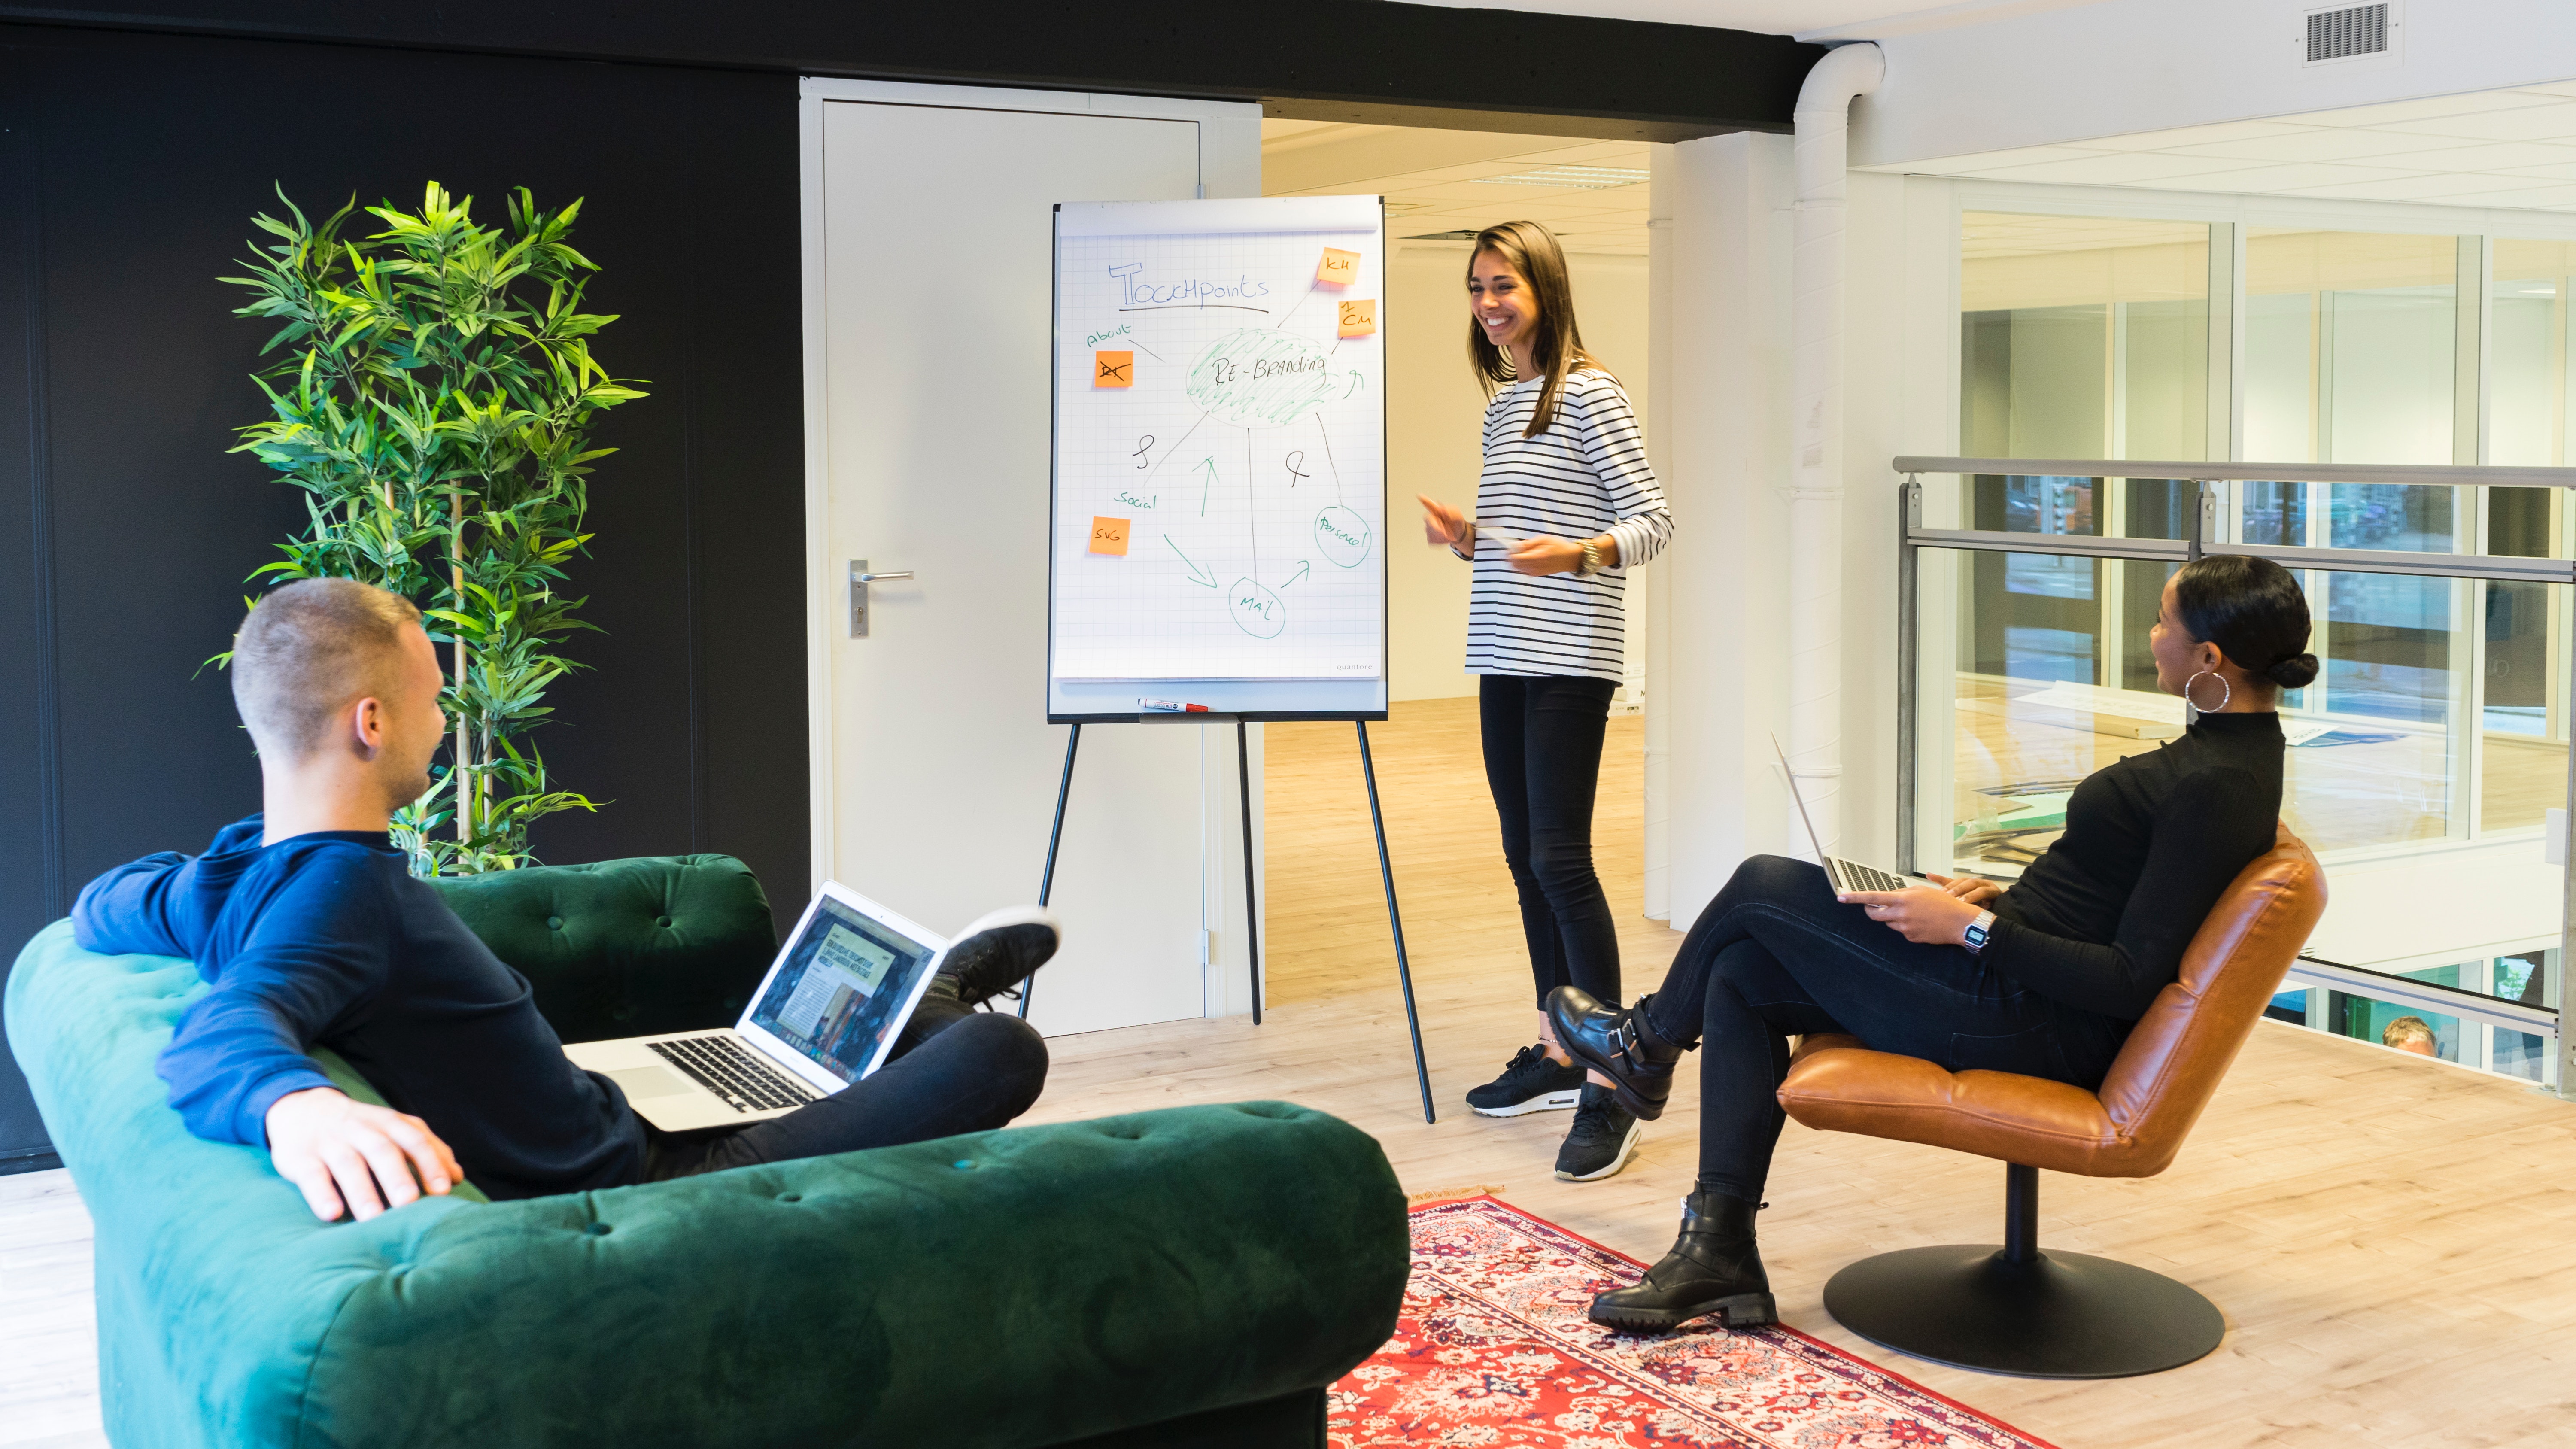
furniture, room, interior design, living room, sitting, couch, event, comfort, chair, city, house, building, waiting room, conversation, job, learning, office chair